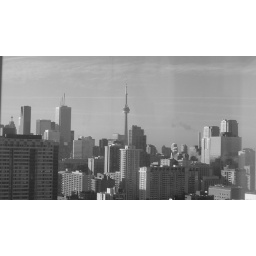
View from my office building in Toronto, Ontario, Canada